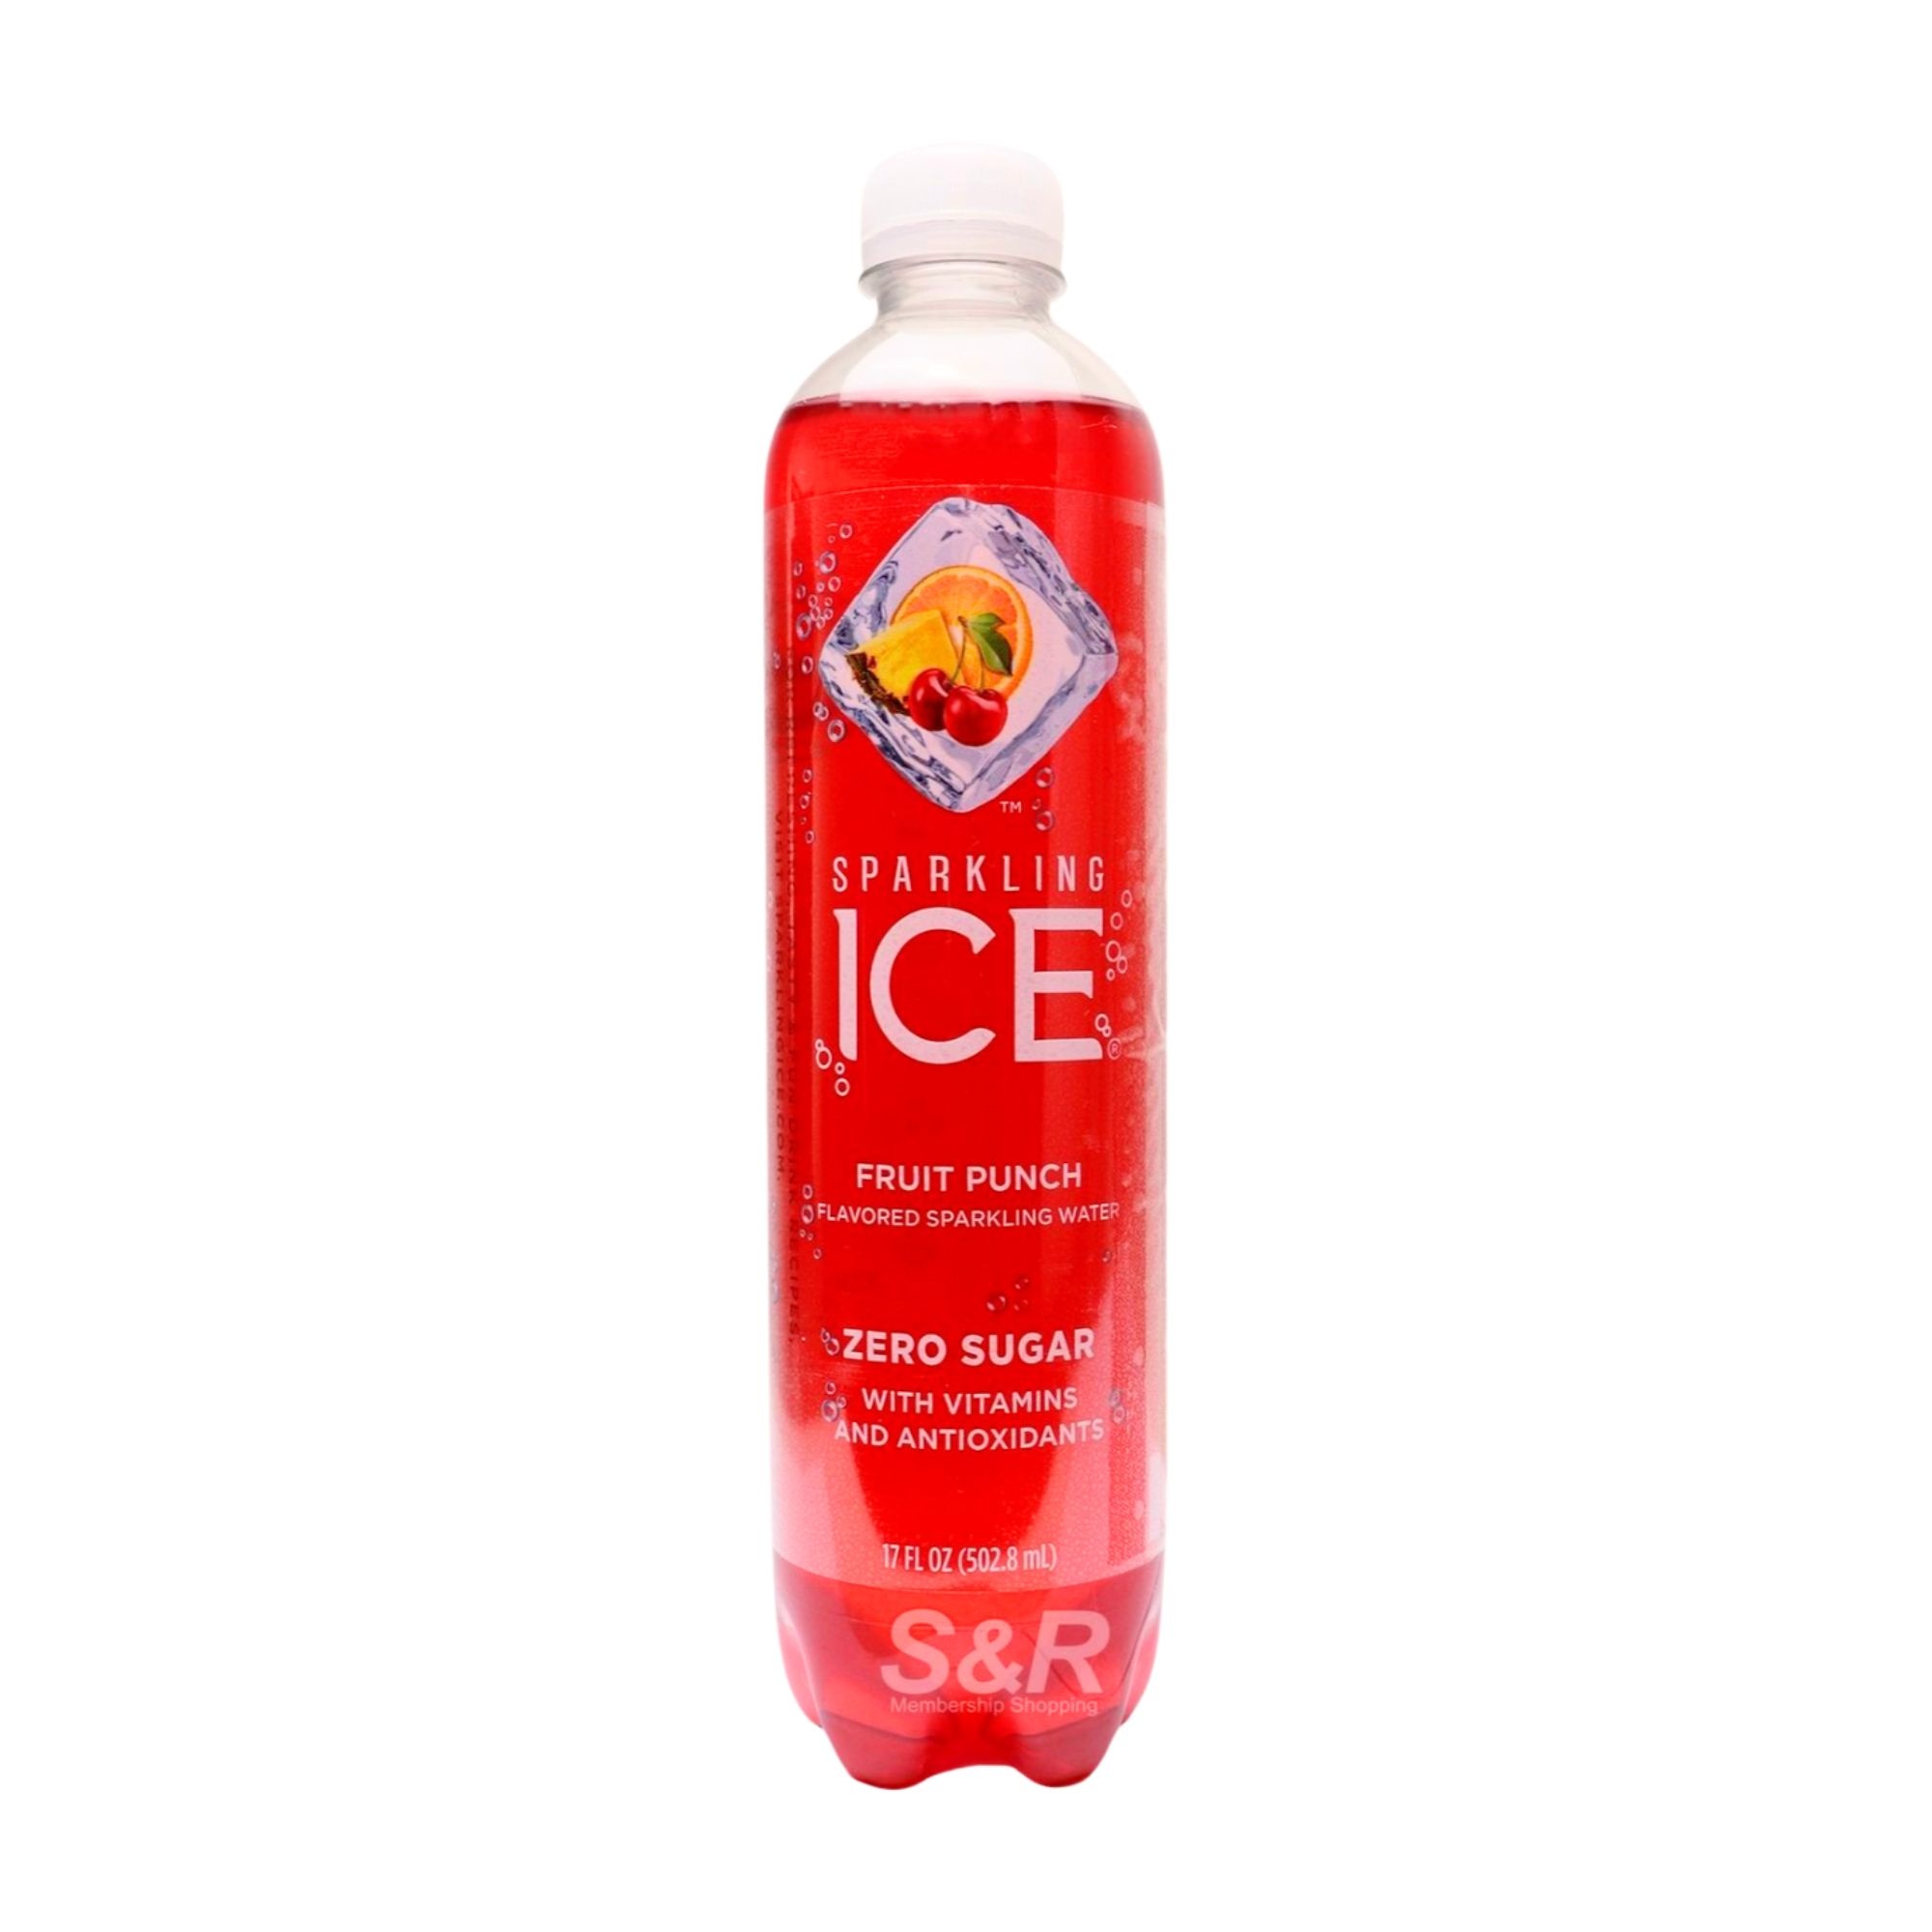
Ice Sparkling Water Fruit Punch
All the goods none of the bads Big flavor. Big benefits. Tiny calories. No sugar. 5 CALORIES PER SERVING CAFFEINE FREE CONTAINS 1% JUICE ZERO SUGAR, ZERO CARBS COLORS FROM NATURAL SOURCES Vitamins & Antioxidants
Brand: Ice Sparkling Water
Category: Food, Beverages & Tobacco > Beverages > Water > Carbonated Water